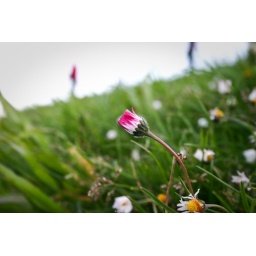
opening flower in the spring grass